Bruno Wolkowitch

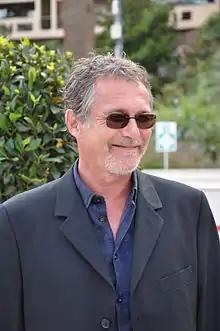
Bruno Wolkowitch in 2015 at the Monte-Carlo Television Festival.

Bruno Wolkowitch (orig. Wołkowicz) is of Polish descent. His father was a tailor turned bookkeeper, and his mother a beautician who became a dermatology assistant. He spent his childhood in Champigny-sur-Marne and then his adolescence in Saint-Maur-des-Fossés (Val-de-Marne).